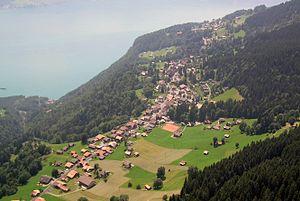
Photo aérienne du village de Beatenberg dans l'Oberland bernois en Suisse
Beatenberg est une commune suisse du canton de Berne, située dans l'arrondissement administratif d'Interlaken-Oberhasli et dont la vue donne sur le lac de Thoune et le groupe des trois plus hauts sommets de l'Oberland bernois de l'Eiger, le Mönch et la Jungfrau.